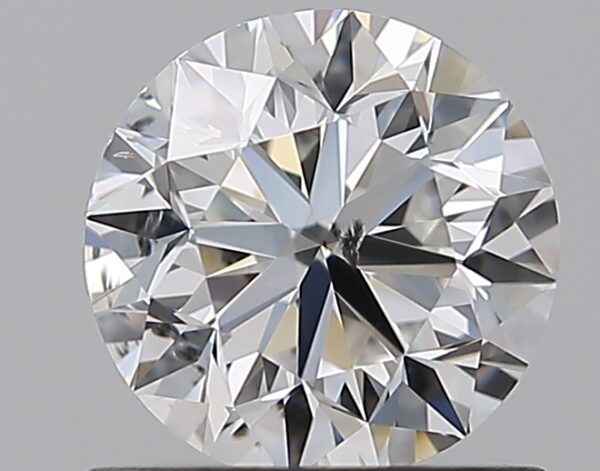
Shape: round
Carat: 0.9
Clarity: SI2
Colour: E
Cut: VG
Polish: EX
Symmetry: VG
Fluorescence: F
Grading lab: GIA
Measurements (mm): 5.98 x 6.04 x 3.89